Renaissance of the 11th century

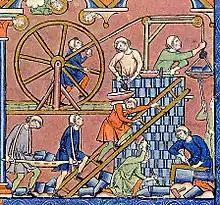
The new hoisting pulley

The most striking aspect of this expansion of the West is, according to historians, the increase in population, which, however, cannot be calculated with certainty due to the absence of registry records but which is evident from a number of indirect evidences such as the increase in the extent of land put under cultivation. Between the 11th and 12th centuries there are documents testifying to the extensive clearing of virgin lands: this is evidenced by the contractual charters by which feudal lords granted advantageous opportunities for those who settled and cultivated uncultivated lands. Checkered or herringbone plans of cultivated land are found in the land registries. Further evidence is the increase in tithes the Church collected from peasants: the provost of Mantua Cathedral at the end of the 12th century noted that in less than a century the lands owned by the Church were “"truncatae et aratae et de nemoribus et paludibus tractae et ad usum panis reductae."” (cleared and plowed, restored from the woods and swamps and reused to make bread).